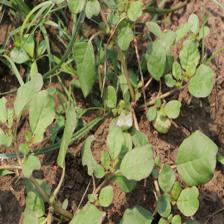
Label: BroadLeafWeed